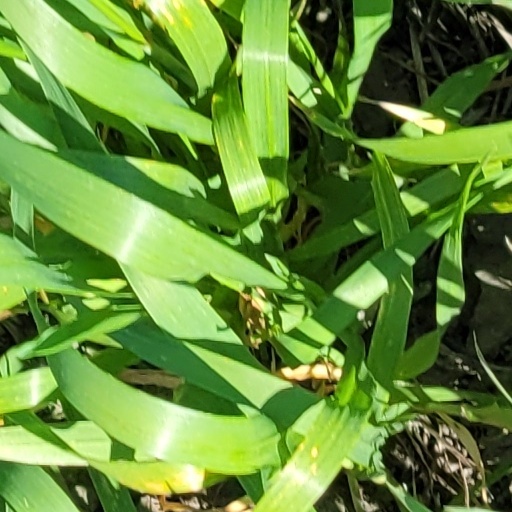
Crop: wheat